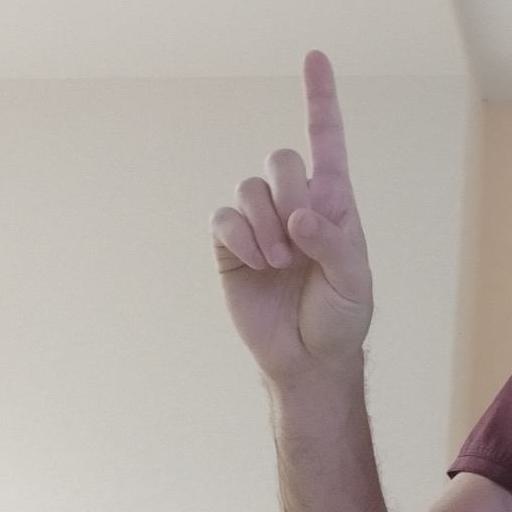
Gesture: one